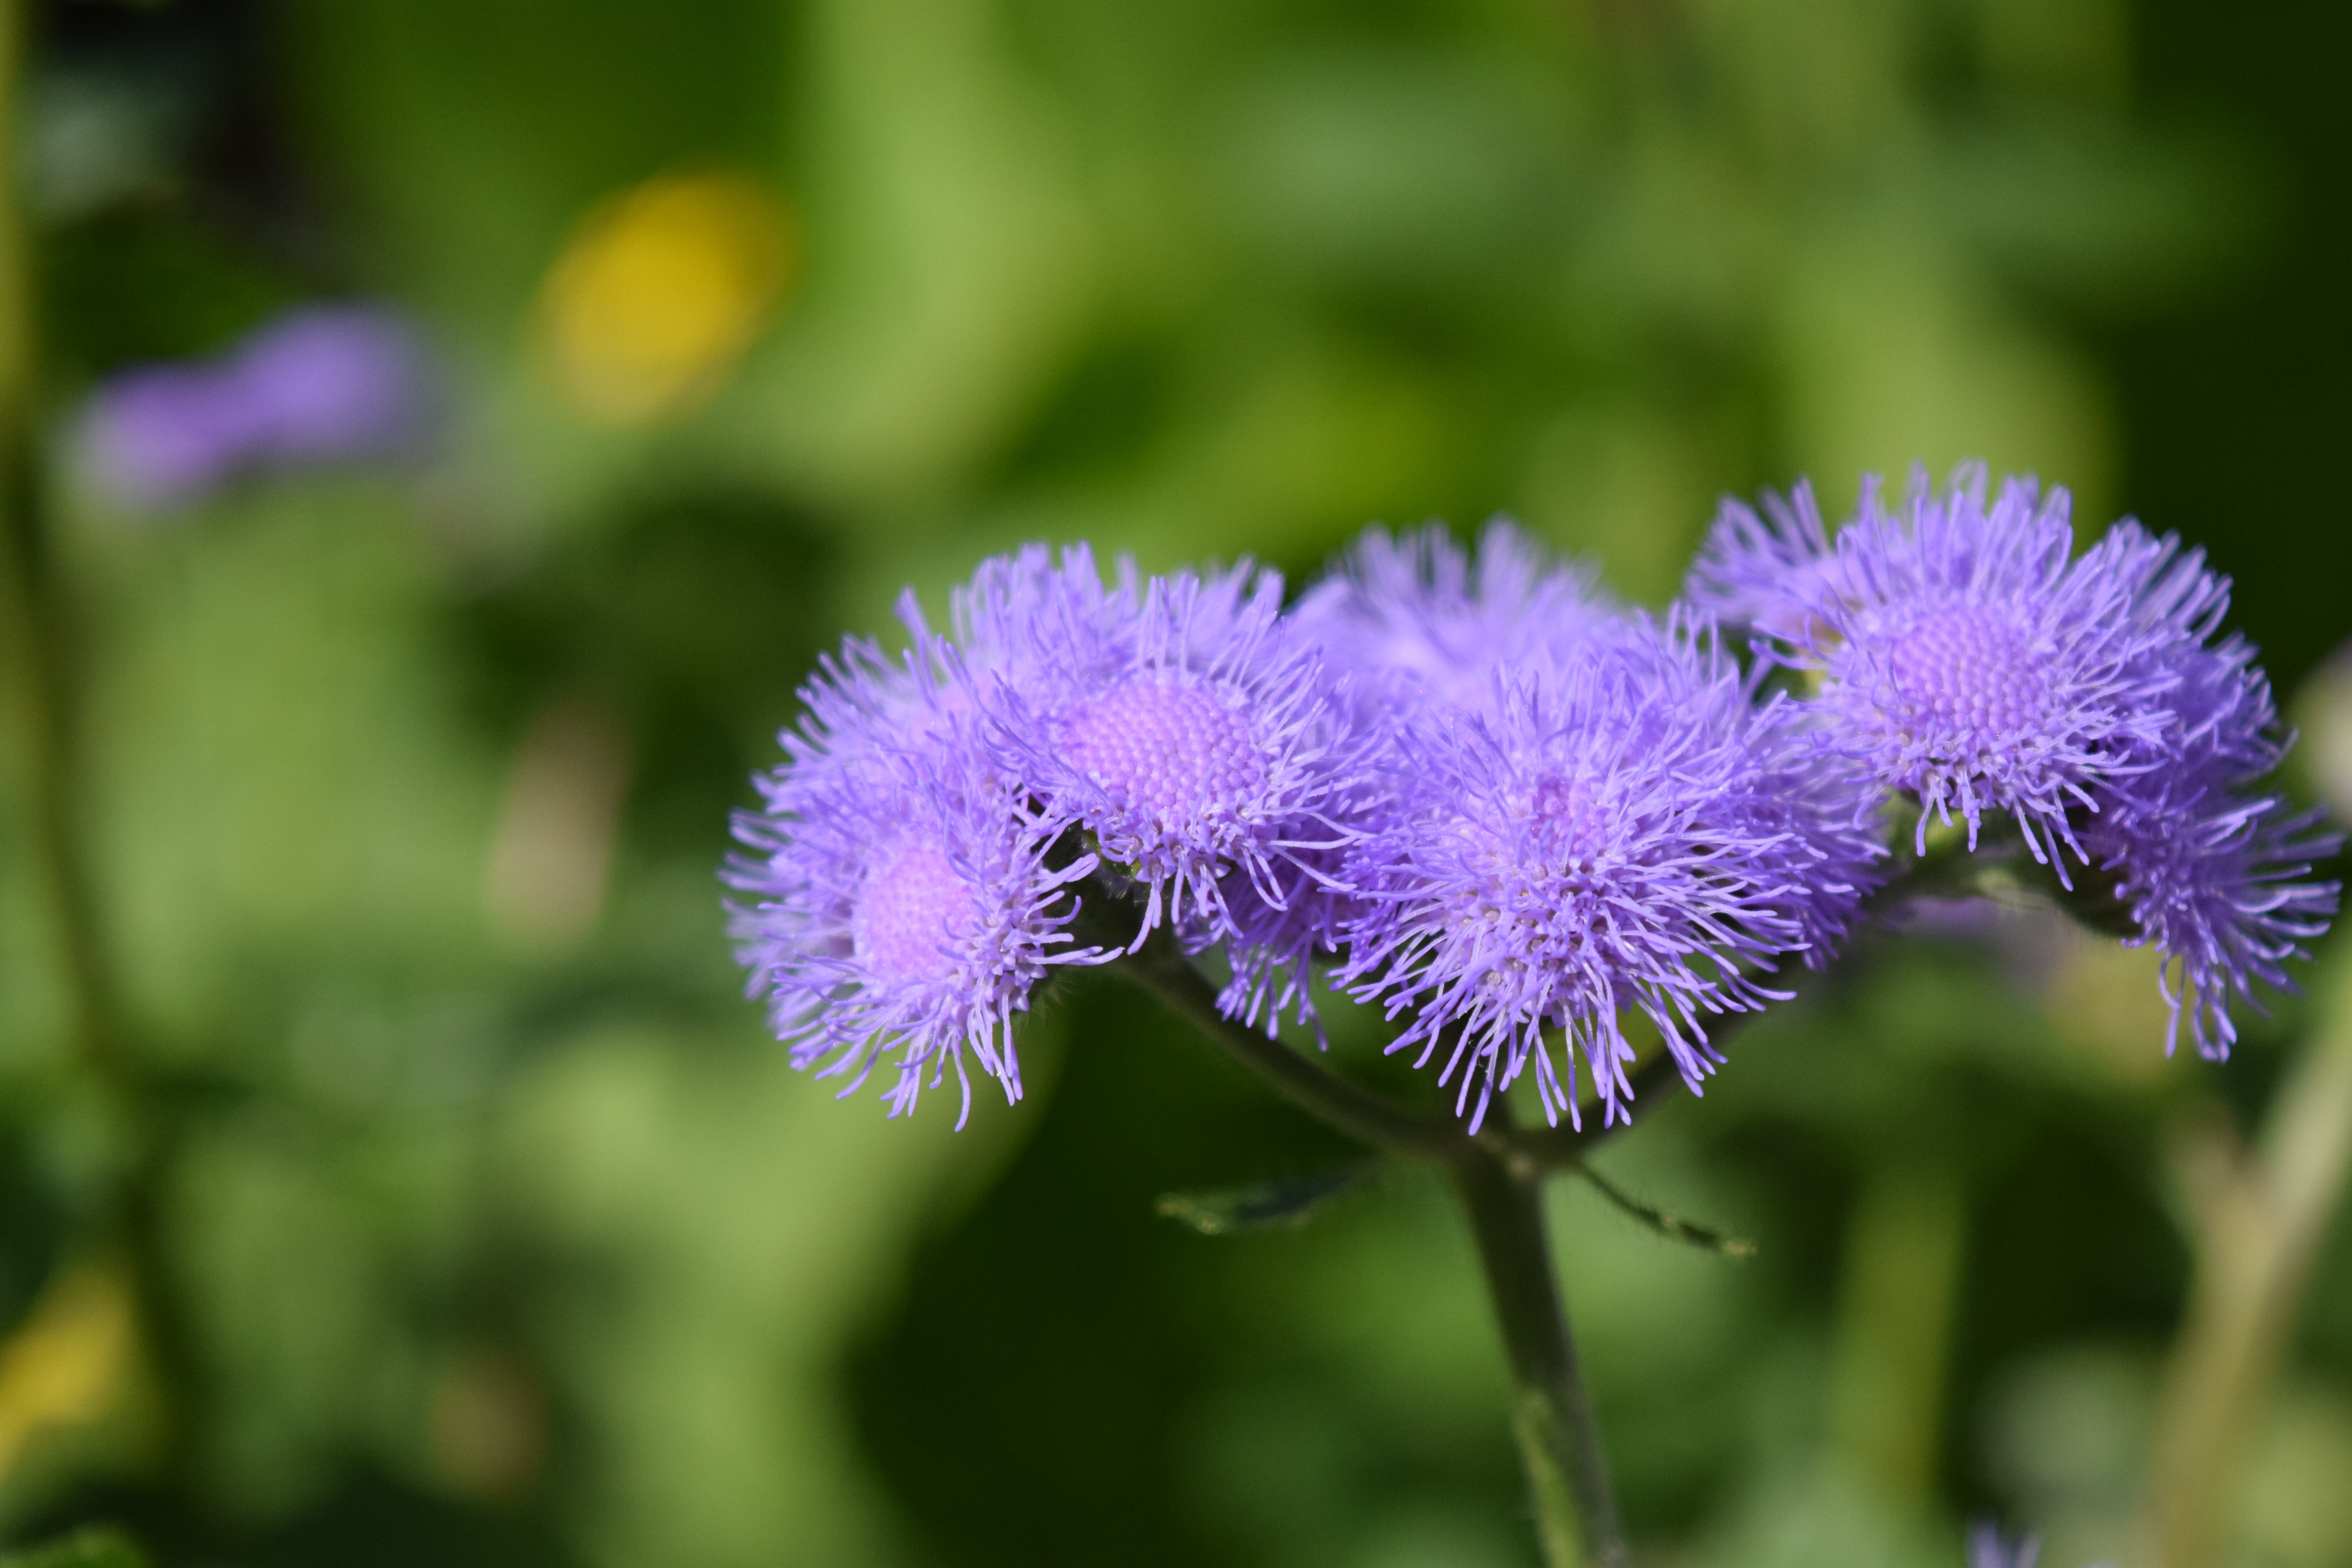
nature, grass, plant, meadow, flower, purple, petal, summer, herb, botany, close, flora, wildflower, flowers, close up, thistle, purple flower, ageratum, macro photography, flowering plant, daisy family, silybum, ageratum houstonianum, fibrous, annual plant, land plant